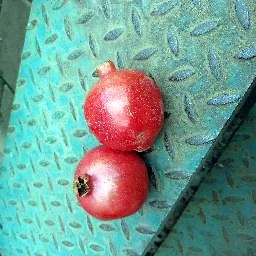
Fruit: Pomegranate
Quality: Good